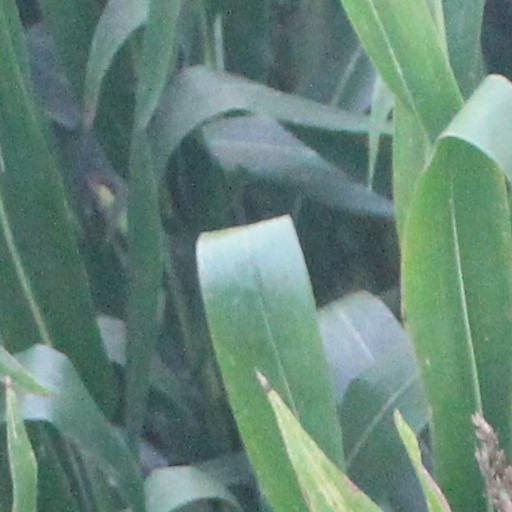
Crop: maize; corn